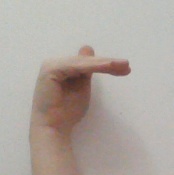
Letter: khaa